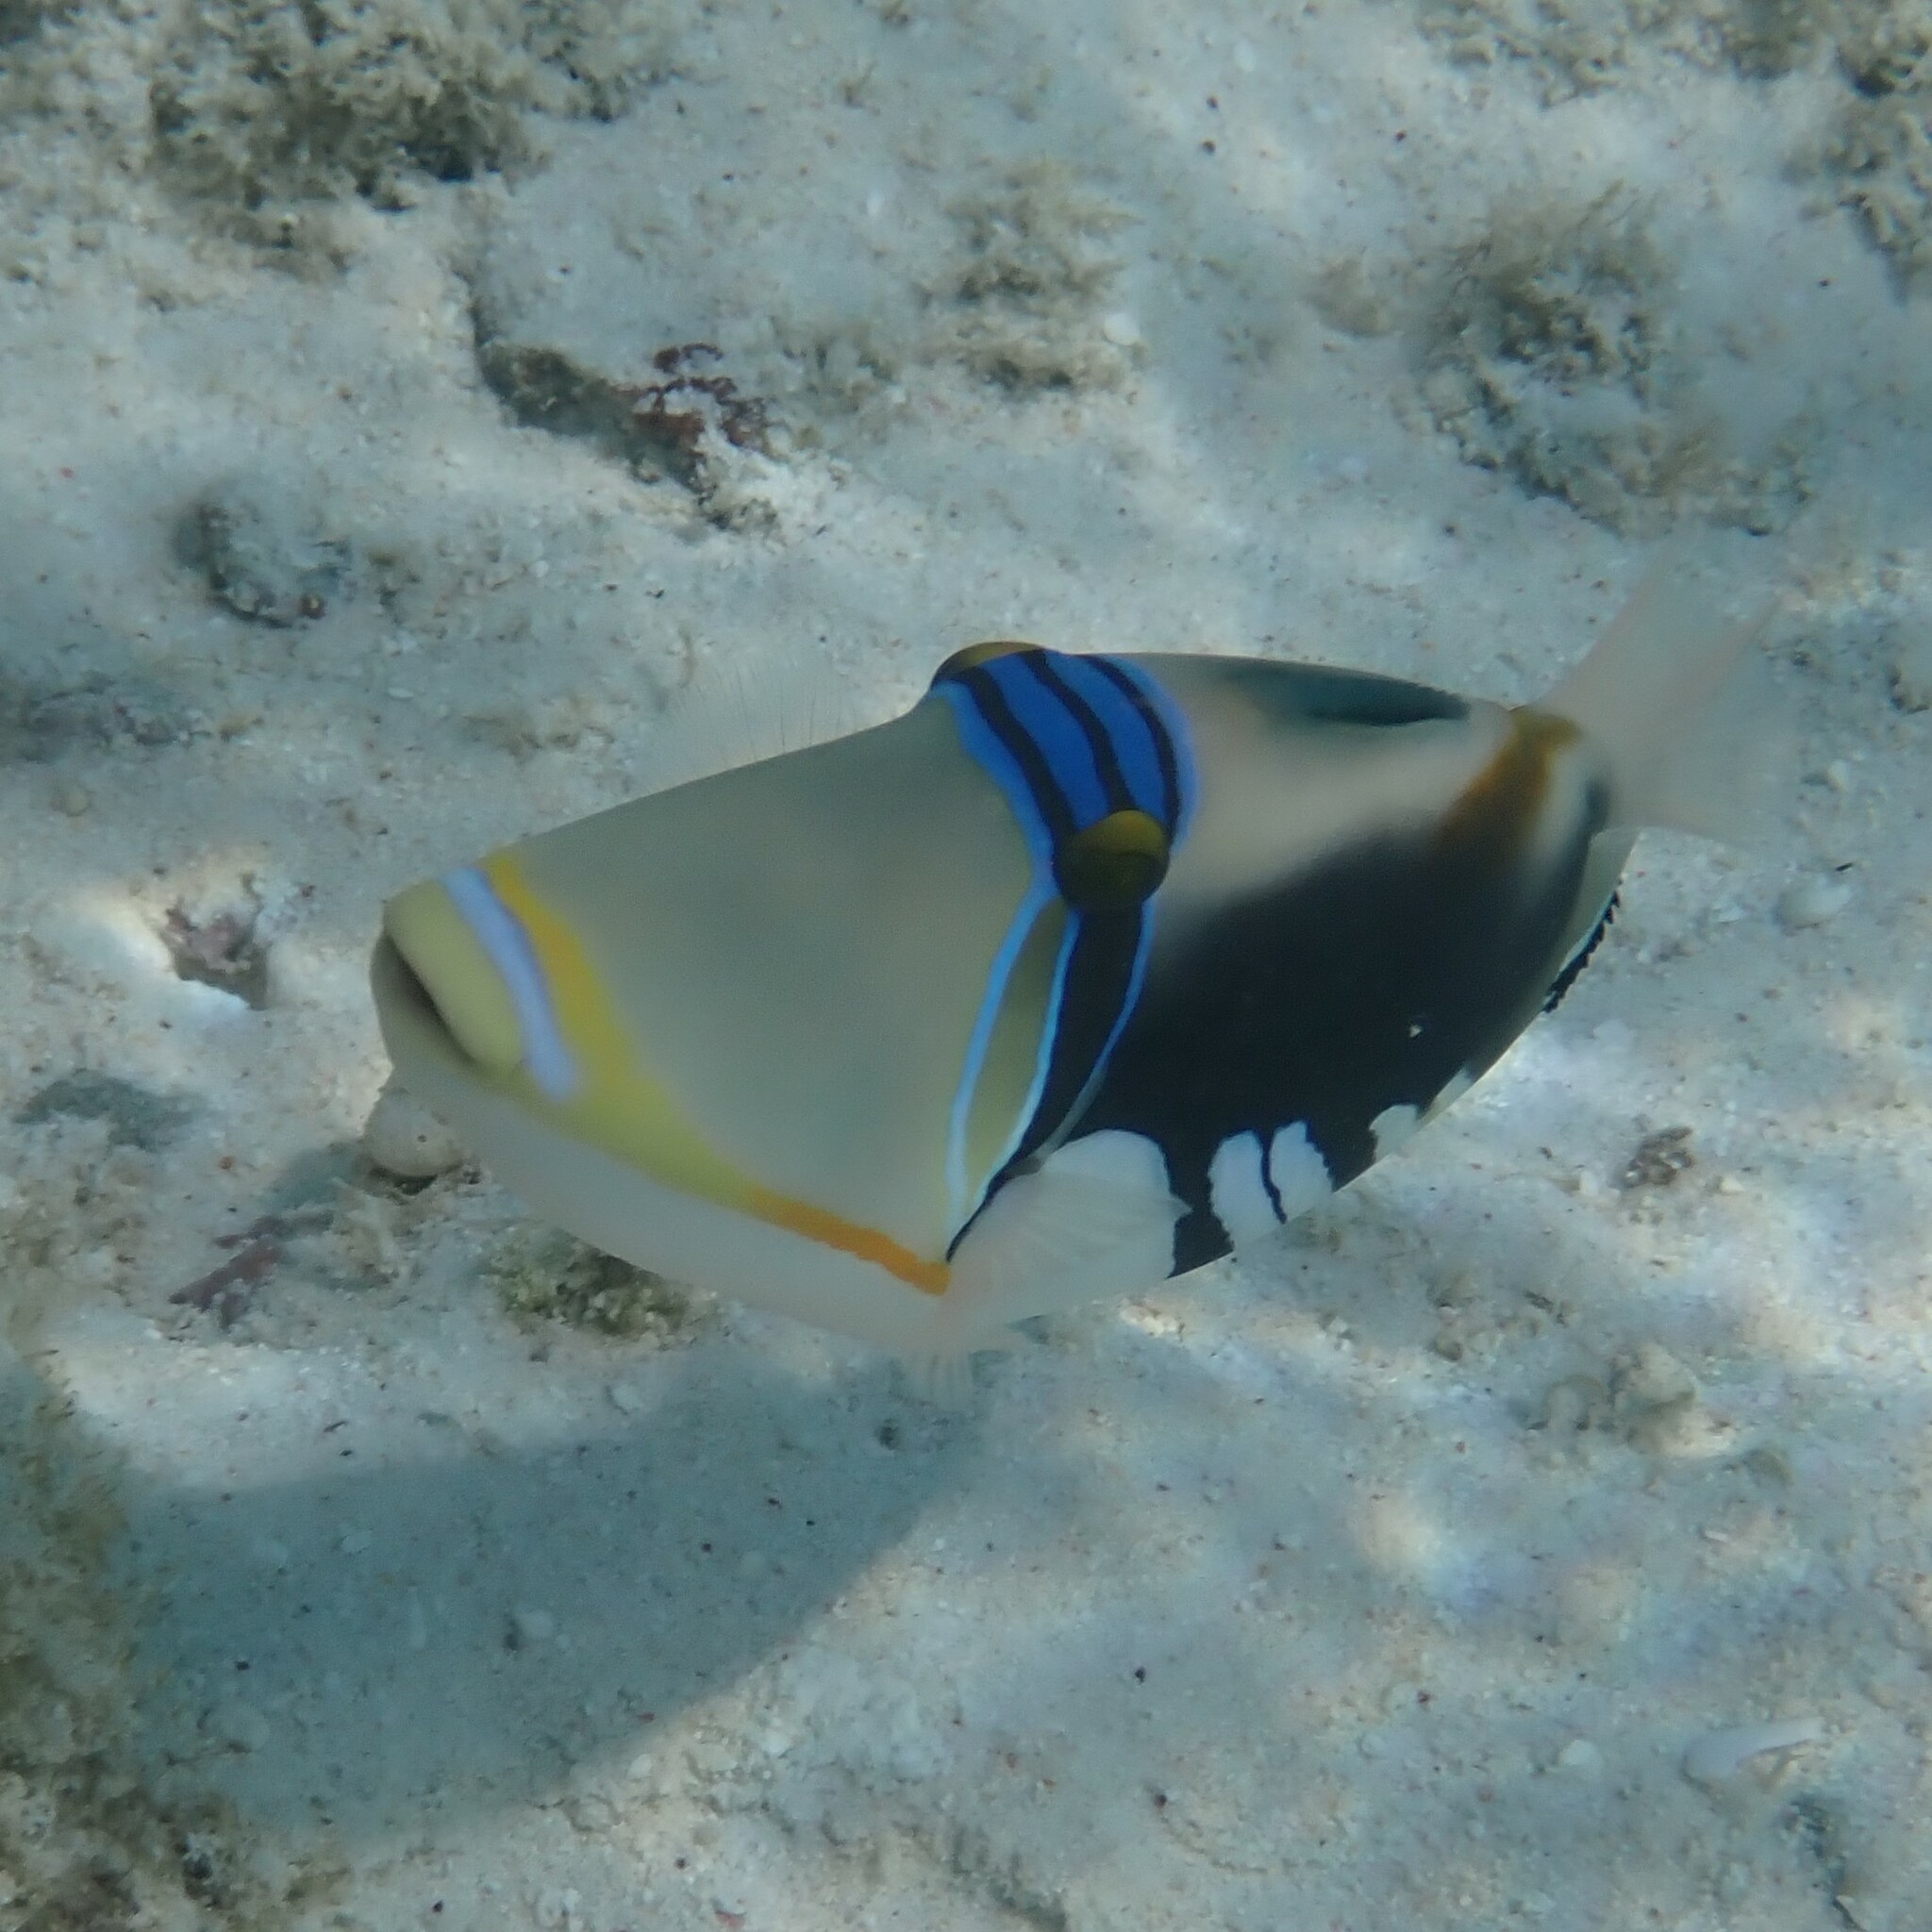
Rhinecanthus aculeatus (Lagoon Triggerfish)